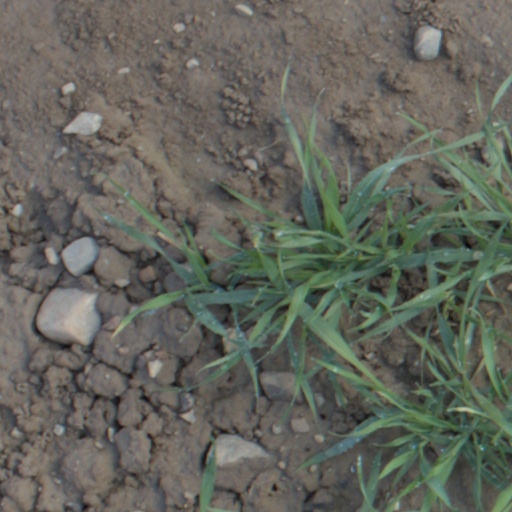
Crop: wheat